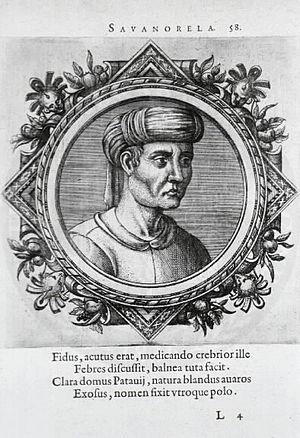
Michel Savonarole est un humaniste, médecin, écrivain et scientifique italien, et grand-père de Jérôme Savonarole.